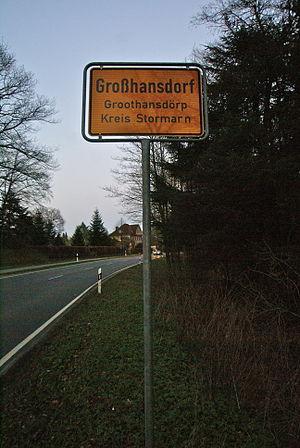
Großhansdorf, Allemagne: Panneau bilingue à l'entrée de la commune